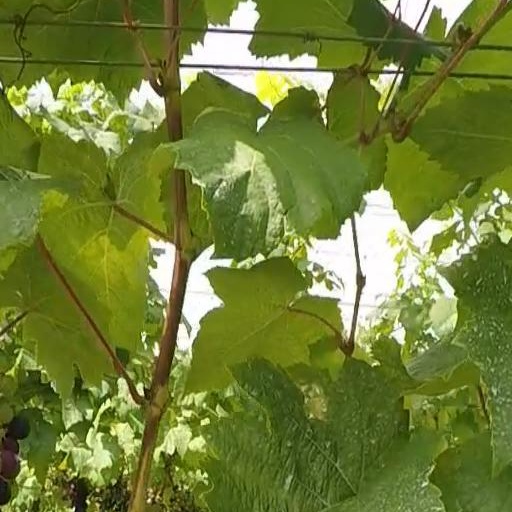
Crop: grape